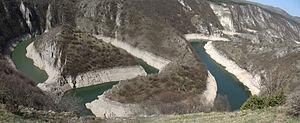
Nova Varoš est une ville et une municipalité de Serbie situées dans le district de Zlatibor et dans la région de la Raška. Au recensement de 2011, la ville comptait 8 865 habitants et la municipalité dont elle est le centre 16 758.